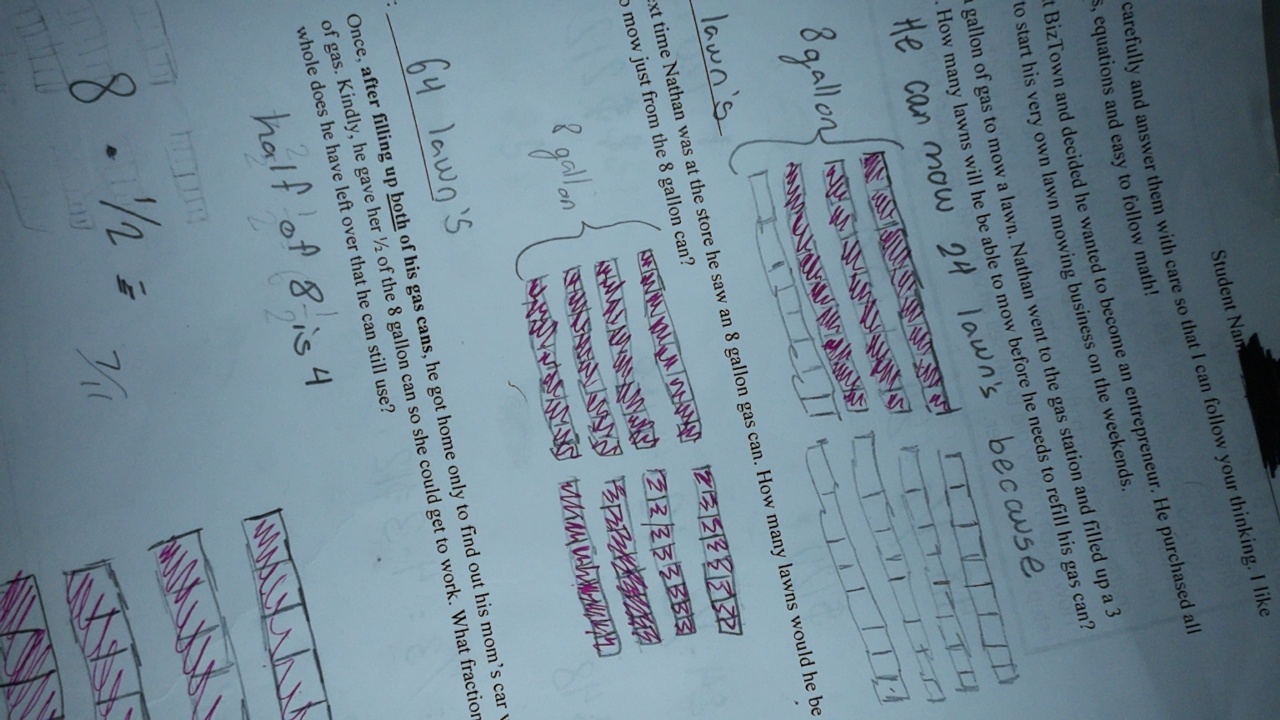
Label: recycle